William E. Miller

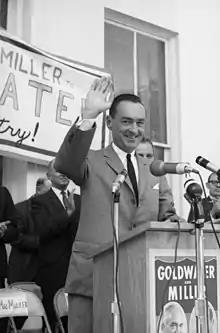
Miller speaking in Tallahassee in 1964.

After winning the Republican presidential nomination, Goldwater chose Miller to be his running mate. In Goldwater's telling, he picked Miller because "he drives Johnson nuts" with his Republican activism. But by some other accounts, Johnson "was barely aware of Miller's existence." Miller's Eastern roots and Catholic faith balanced the ticket in some ways, but ideologically he was conservative like Goldwater. His relative obscurity—"he was better known for snipes at President Kennedy than for anything else"—gave birth to the refrain ""Here's a riddle, it's a killer / Who the hell is William Miller?""